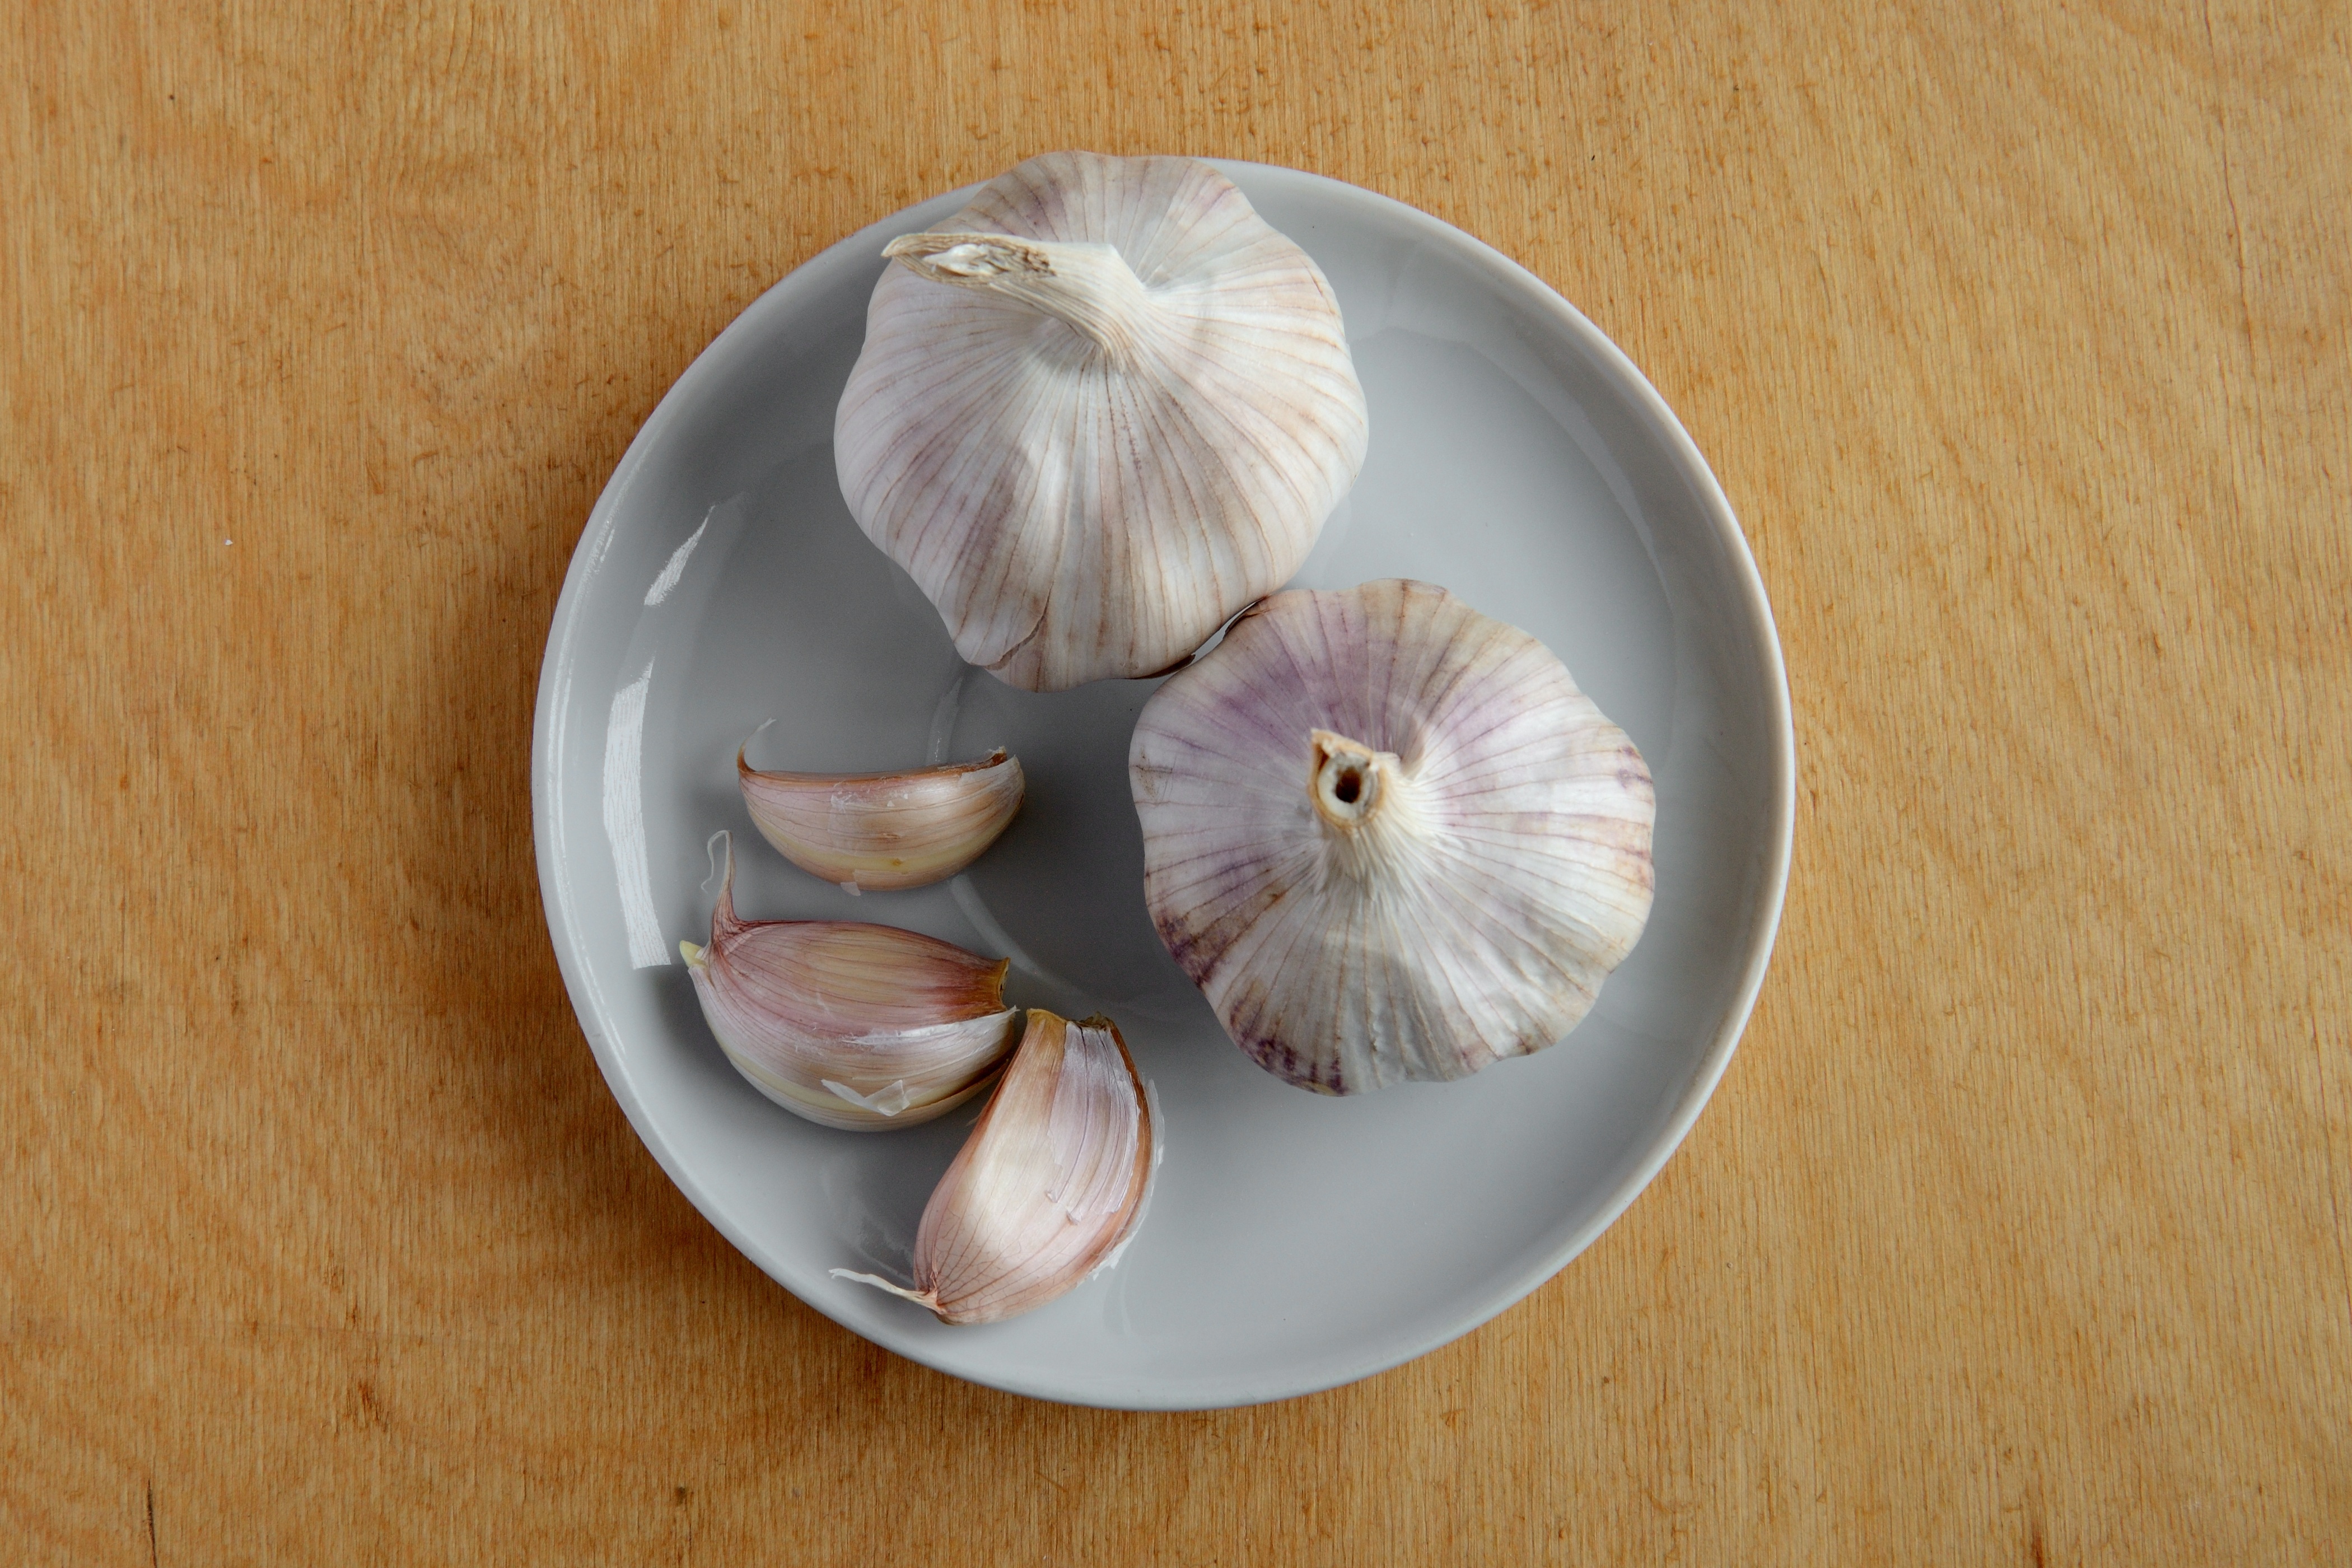
plant, flower, petal, food, garlic, produce, vegetable, coconut, flu, temperature, antibiotic, the common cold, medication, flowering plant, shallot, land plant, onion genus